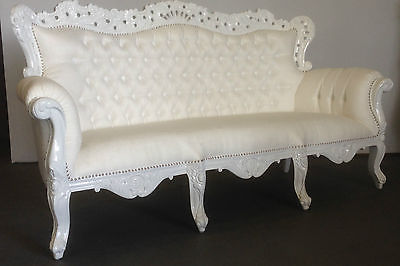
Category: sofa